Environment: real
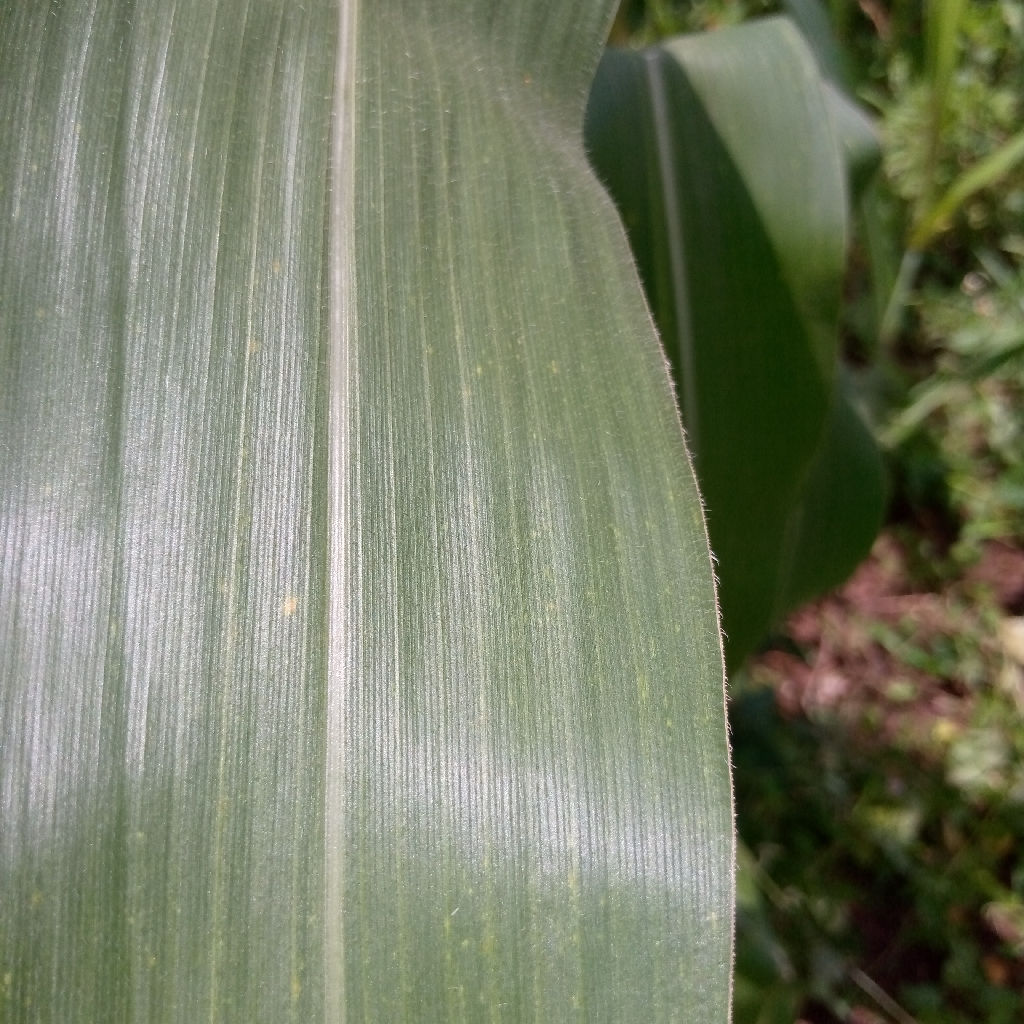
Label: healthy